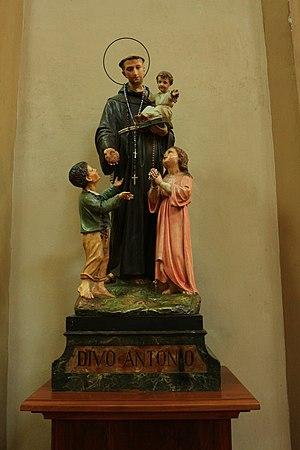
Fernando Martins de Bulhões, en religion Frère Antoine, né en 1195 à Lisbonne et mort le 13 juin 1231 près de Padoue, est un prêtre franciscain, maître de doctrine spirituelle, prédicateur de renom et thaumaturge, qui fut canonisé en 1232, moins d’un an après sa mort, et déclaré docteur de l'Église en 1946. Liturgiquement, il est commémoré le 13 juin et vénéré sous le nom de saint Antoine de Padoue.